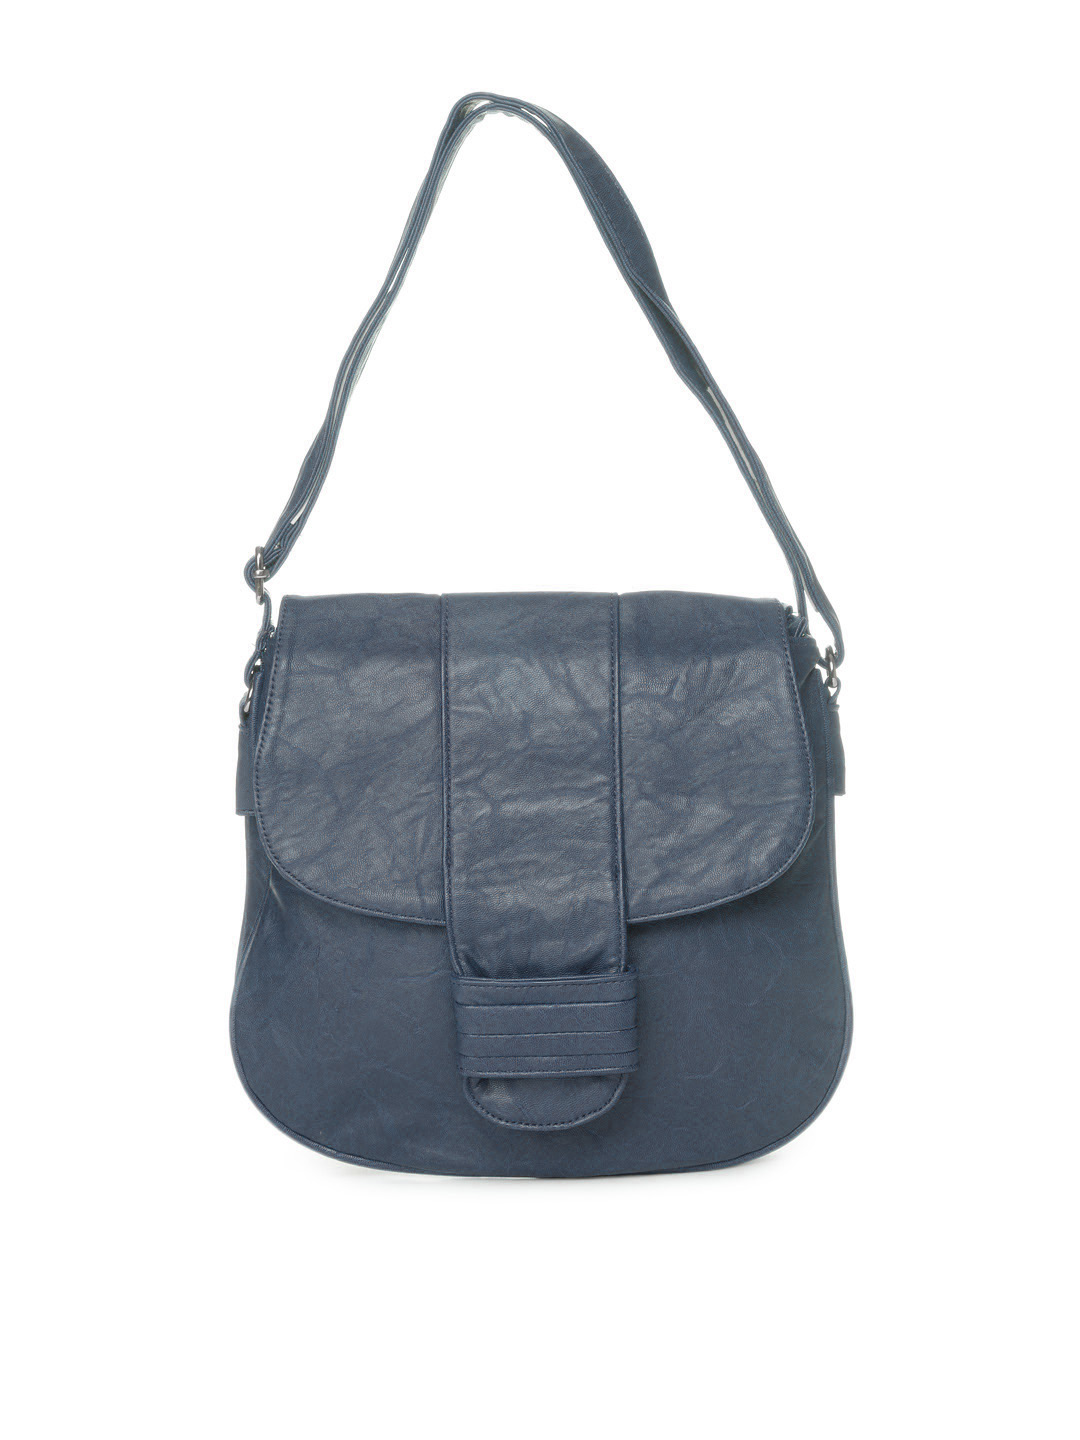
Kiara Women Blue Handbag
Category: Accessories / Bags / Handbags
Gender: Women
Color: Blue
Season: Summer 2012
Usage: Casual